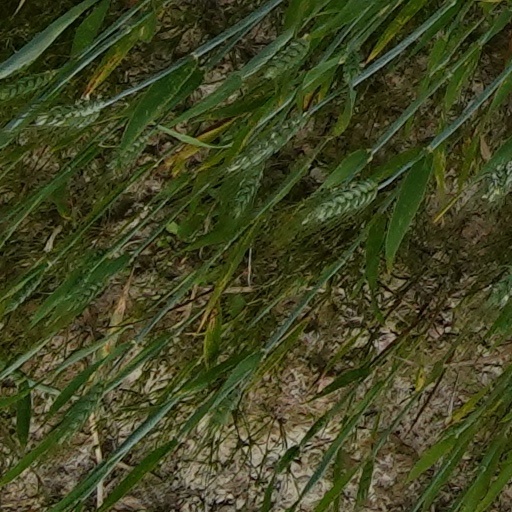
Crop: wheat